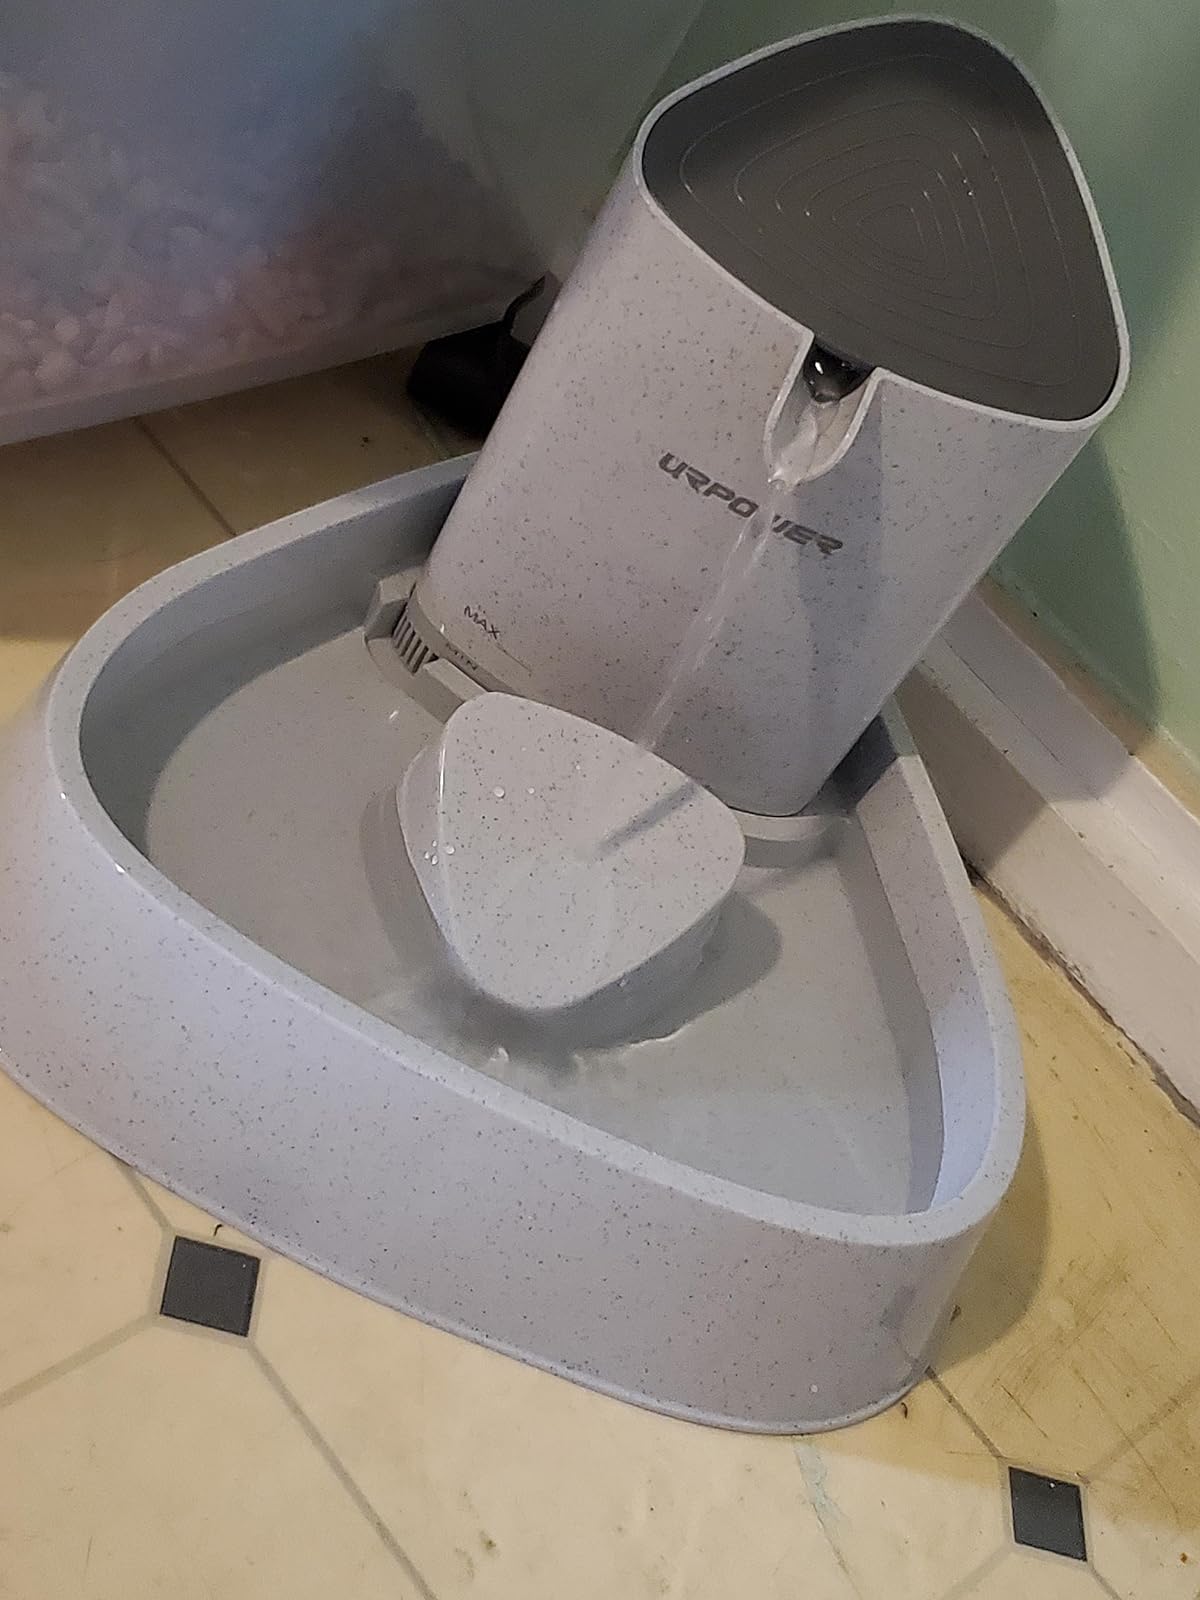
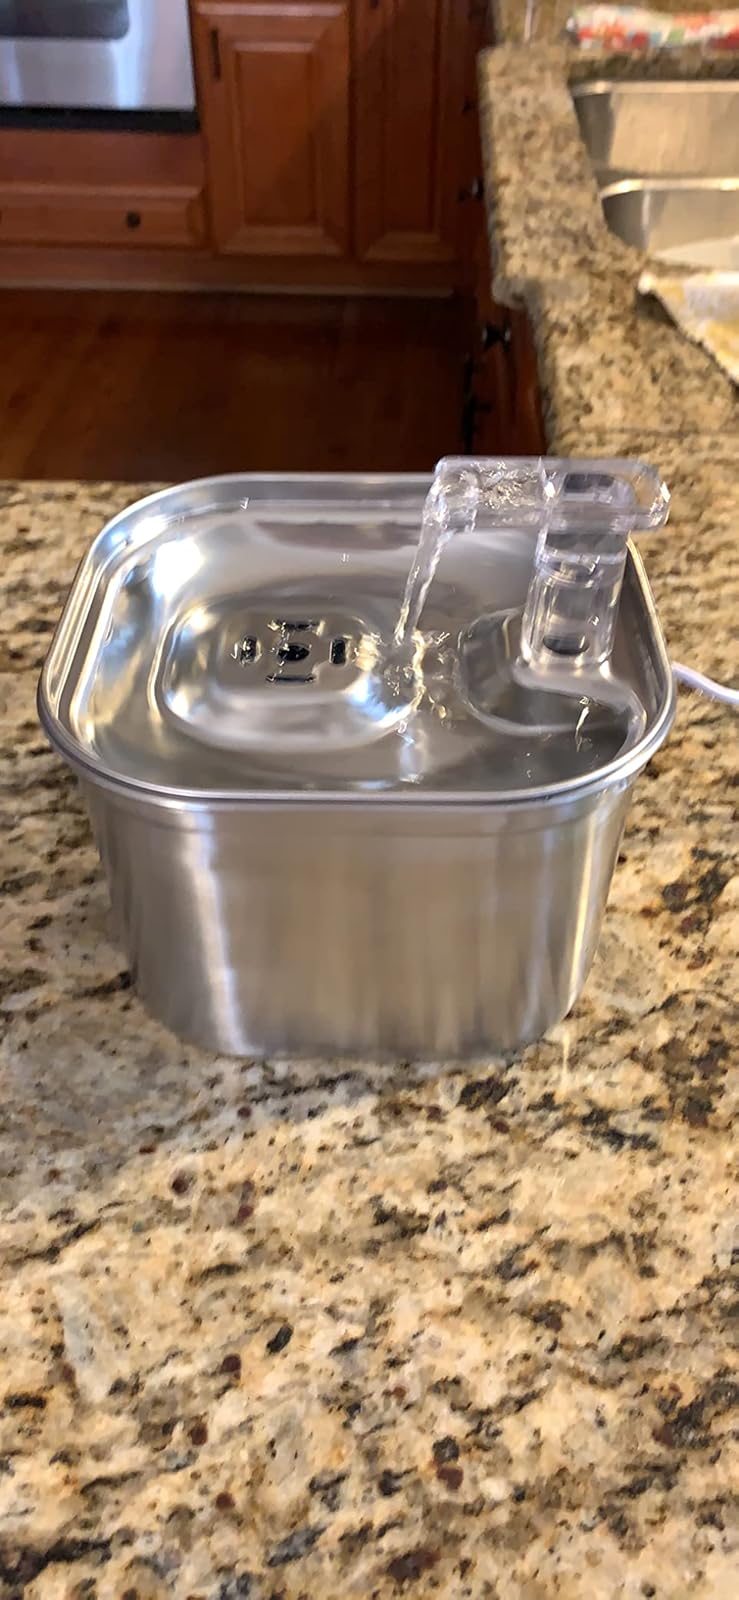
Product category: items_bowl
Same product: no